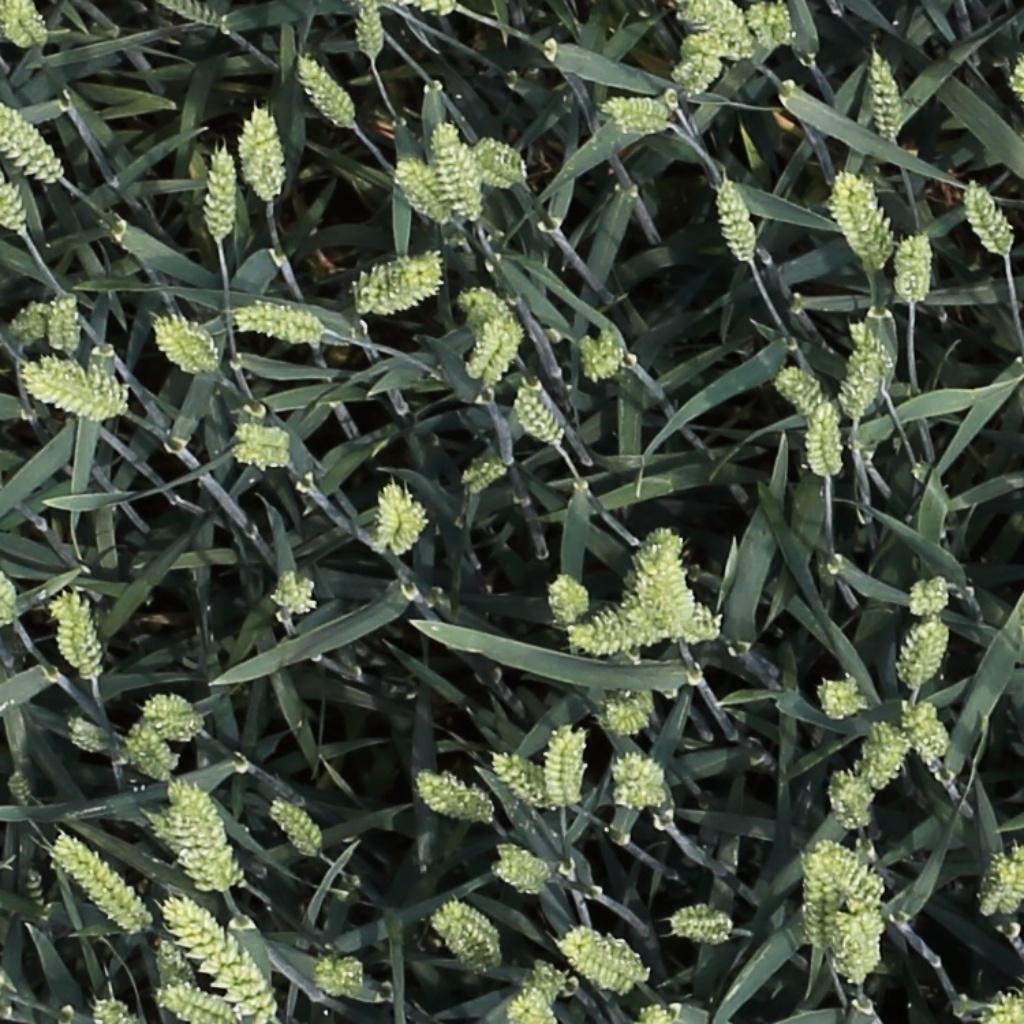
Country: Switzerland
Location: Usask
Wheat development stage: Filling